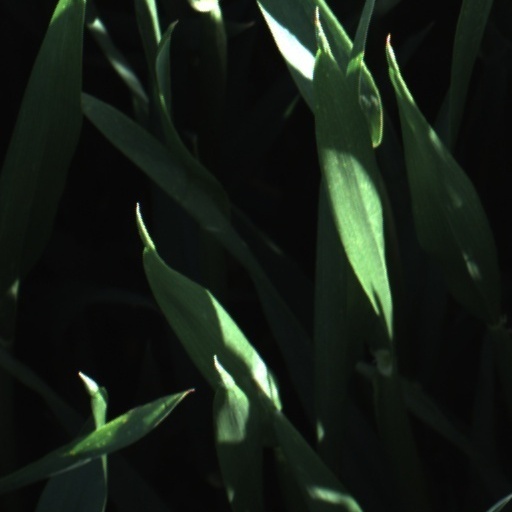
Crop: wheat